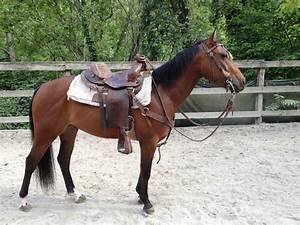
Label: horse